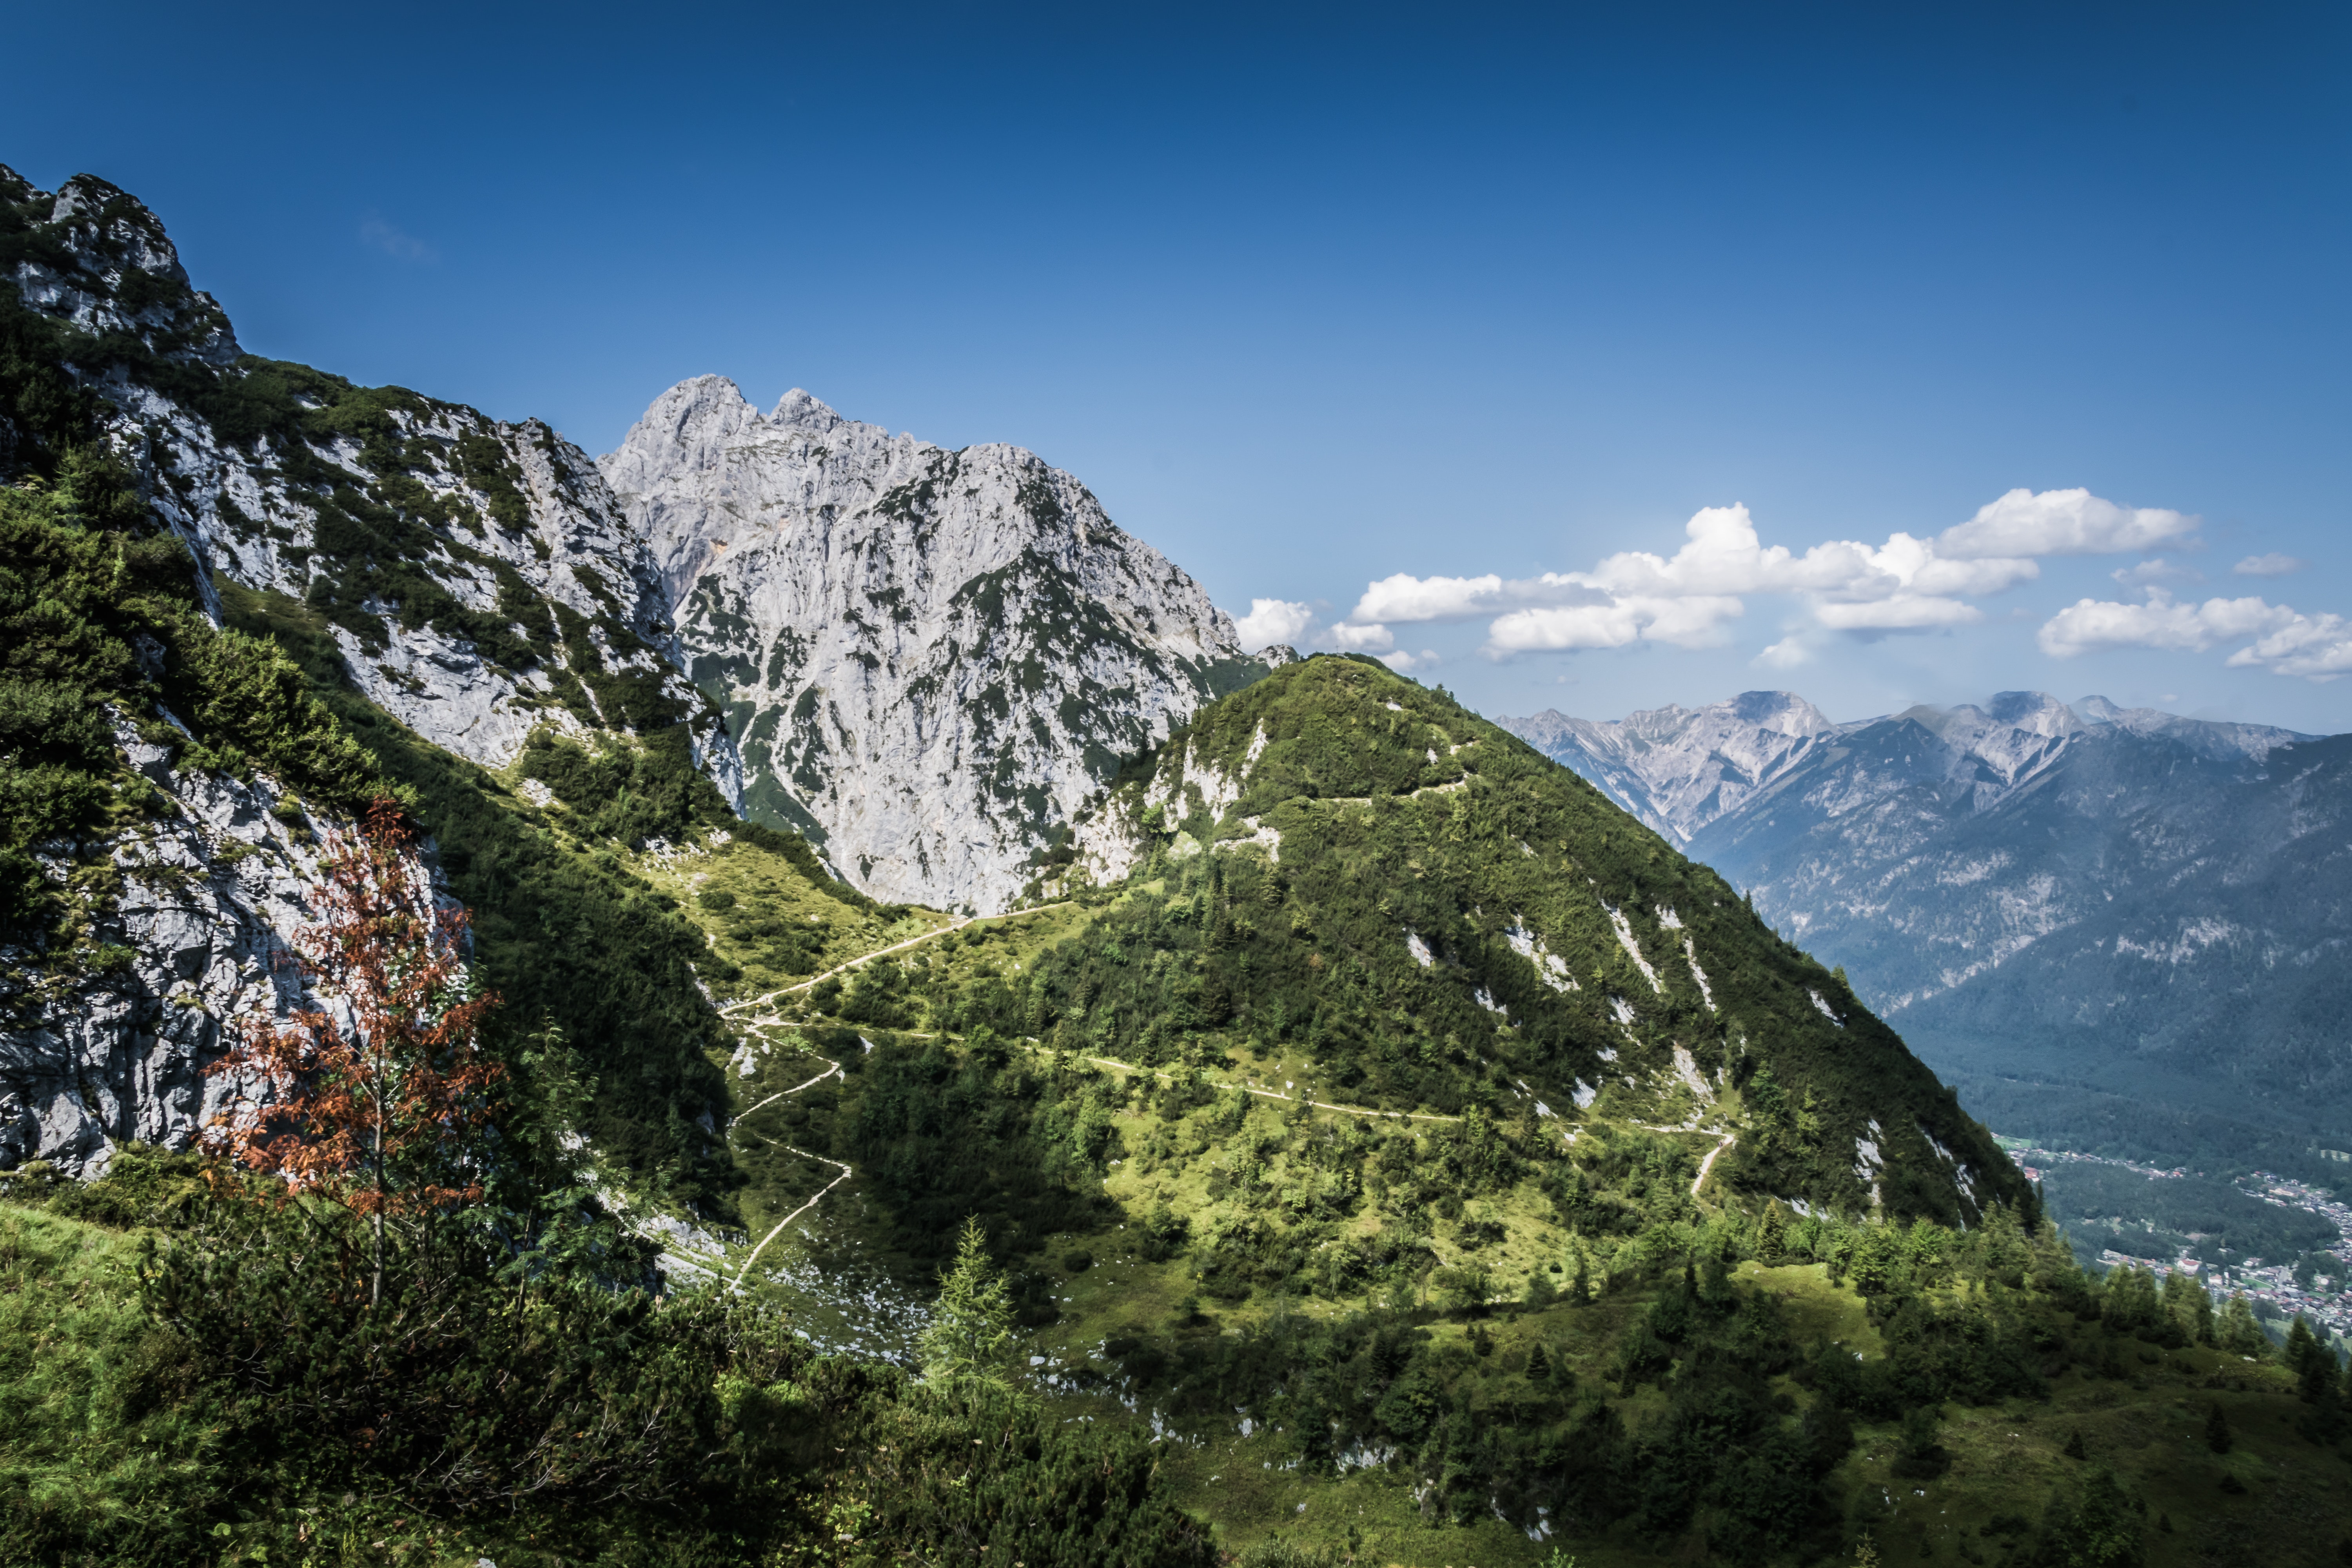
mountainous landforms, mountain, mountain range, highland, natural landscape, nature, ridge, hill station, sky, alps, vegetation, wilderness, massif, hill, mount scenery, valley, ar te, fell, summit, rock, national park, terrain, landscape, cloud, grass, tree, geology, geological phenomenon, tourism, cliff, batholith, plant, cirque, world, outcrop